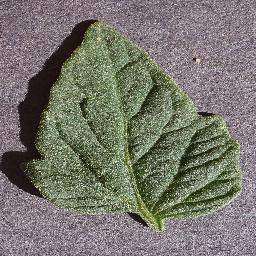
Label: Tomato___healthy